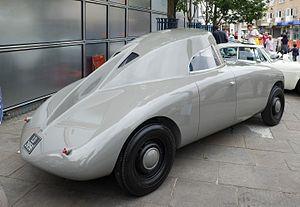
Paul Jaray, né à Vienne le 11 mars 1889 et décédé à Saint Gallen le 22 septembre 1974, est un ingénieur hongrois, pionnier de la période du « Streamline Moderne » en automobile.